Sport in Israel

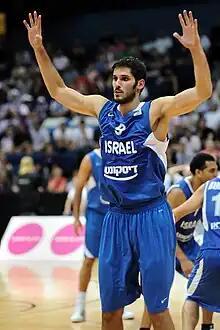
Casspi, playing for Israel in 2010

Israeli basketball is known for its national under-20 team, winning back to back gold medals in 2018 & 2019, three silver medals in 2000, 2004, 2017, and finishing 4th three times (1994, 2005, 2022), 5th (1992), and 6th (2007).